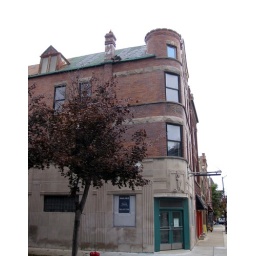
An interesting old library building at the corner of Damen and Dickens Avenues in Chicago.